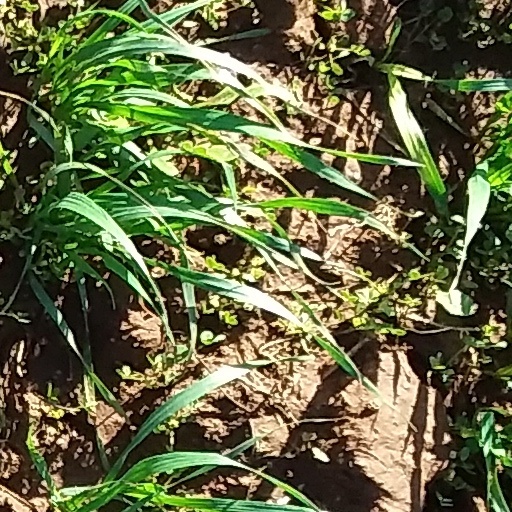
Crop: wheat